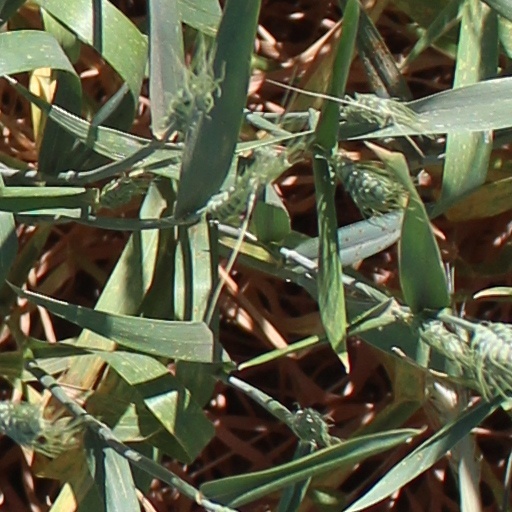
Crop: wheat